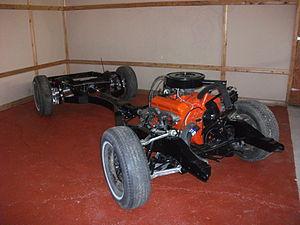
Le châssis du véhicule est le principal soutien de la structure du véhicule à moteur sur lequel tous les autres composants sont attachés, il est comparable au squelette d'un organisme.